Miss Latina Australia 2016

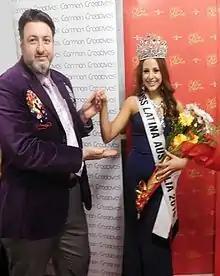
Maurice Novoa presenting newly crowned Miss Latina Australia 2016 Georgette Psarreas for The Latin Australian Times National print edition newspaper

Miss Latina Australia 2016 was an Australian national beauty pageant run by E & E Events Management. It took place on July 23, 2016, in the historical Regent Ballroom in Northcote, Victoria. 12 finalists participated in the gala event. At the conclusion of the final event Georgette Psarreas (Chilean & Greek) was crowned Miss Latina Australia with Daniella Seoane (Uruguayan) second place and Miss charity. Jessica Bustamante (El Salvadorian) won title of people's choice, Tatiana Castiblanco (Colombian) winning Miss Photogenic. Miss América Latina international beauty contest was chosen for Georgette Psarreas to represent Australia and was flown all expenses paid to the Occidental Xcaret Resort in Mexico.